Neritina iris

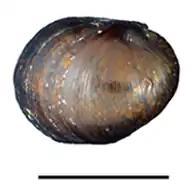
Abapertural view of a shell of "Neritina iris". Scale bar is 10 mm.

It is a part of ornamental pet trade for freshwater aquaria.